Depreciation (economics)

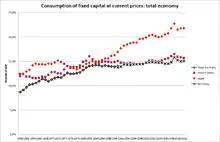
Consumption of fixed capital in percent of GDP, Germany, Japan, United States, computed from data of Ameco data base.

In national accounts the decline in the aggregate capital stock arising from the use of fixed assets in production is referred to as consumption of fixed capital (CFC). Hence, CFC is equal to the difference between aggregate gross fixed capital formation (gross investment) and net fixed capital formation (net investment) or between Gross National Product and Net National Product. Unlike depreciation in business accounting, CFC in national accounts is, in principle, not a method of allocating the costs of past expenditures on fixed assets over subsequent accounting periods. Rather, fixed assets at a given moment in time are valued according to the remaining benefits to be derived from their use.